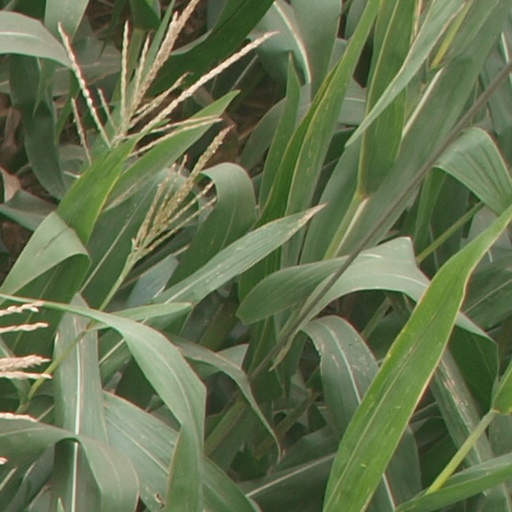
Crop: maize; corn